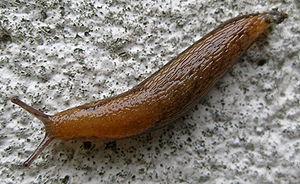
Liste des ravageurs des plantes cultivées par type de culture
La limace des jardins, limace horticole ou loche noire est un mollusque appartenant à la famille des Arionidae.
Un limacide est un produit permettant d'éliminer les limaces qui sont des nuisibles pour les cultures. Elles s'intéressent essentiellement aux plantes malades et fragiles mais mangent aussi beaucoup de mauvaises herbes.